SS Gothic (1947)

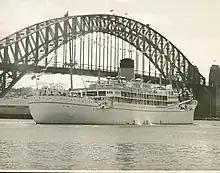
"Gothic", 1954

SS "Gothic" was a passenger-cargo liner launched in December 1947, though not completed until a year later. She became the most famous of the quartet when she was designated a royal yacht from 1952 to 1954.